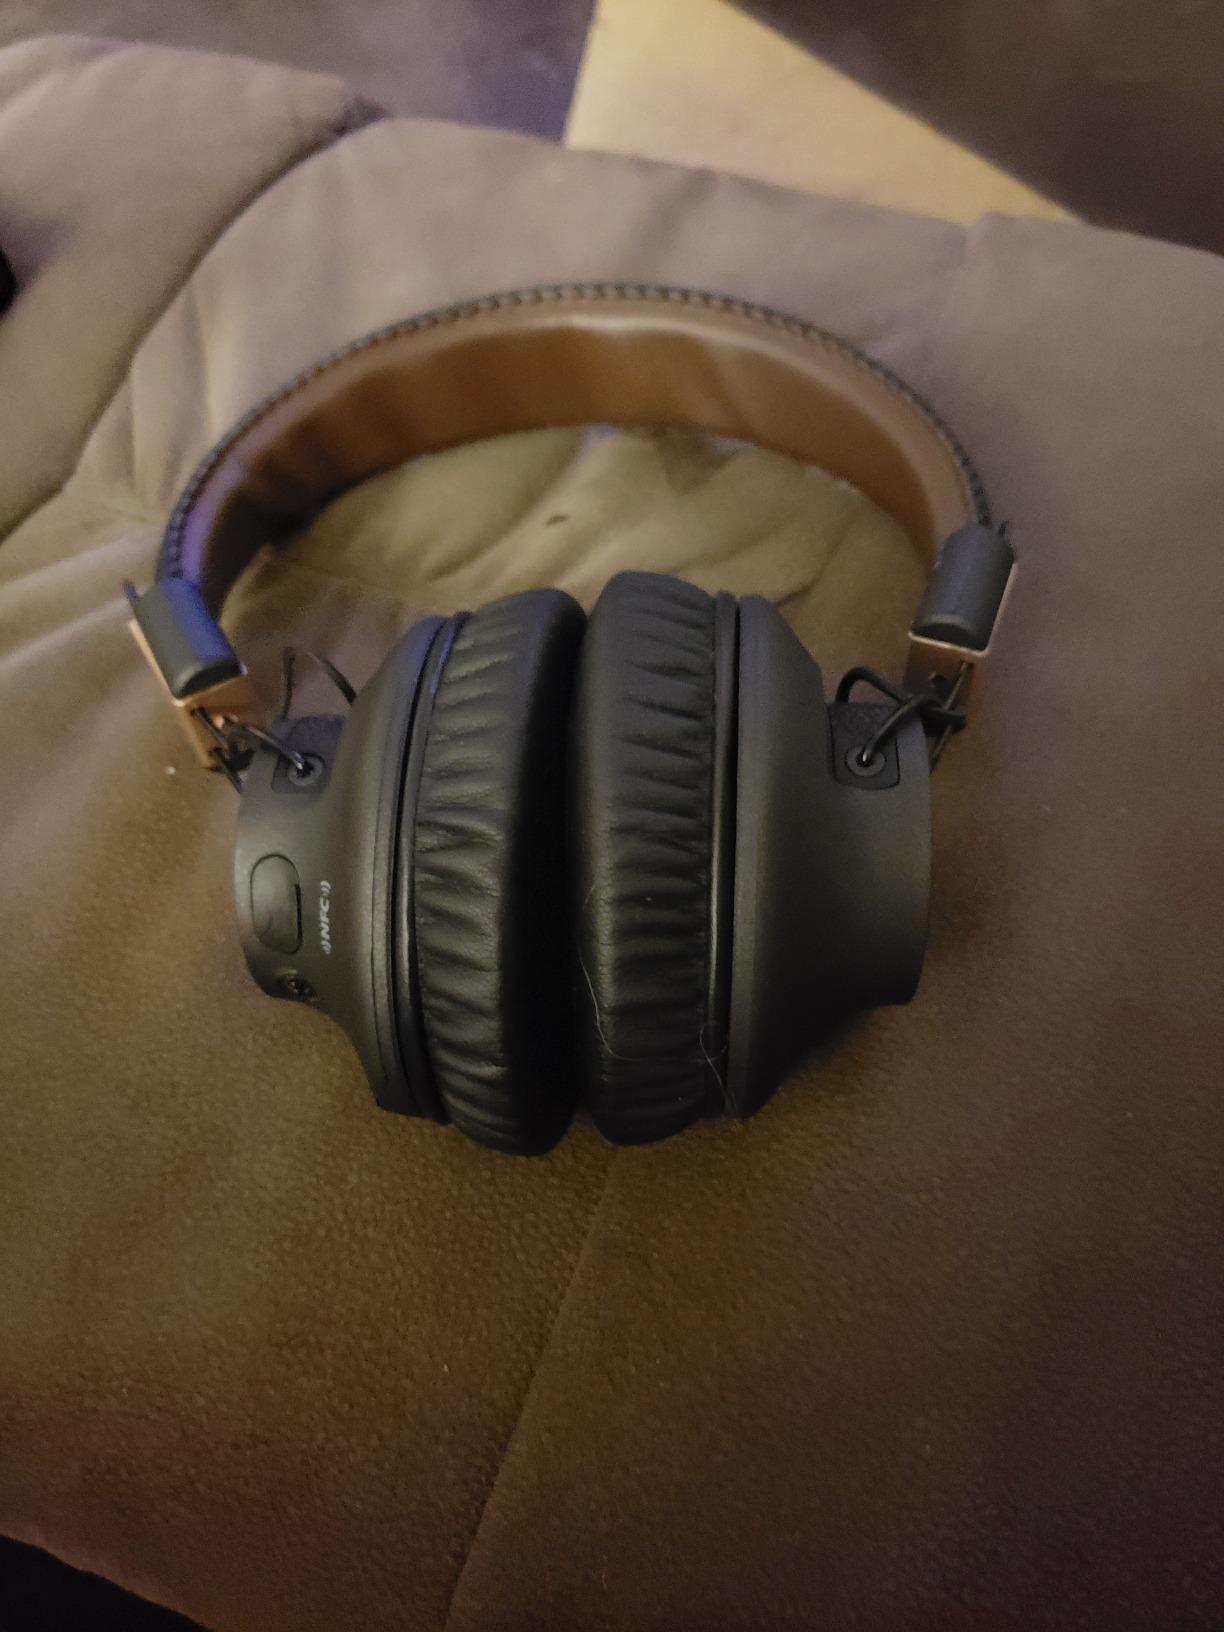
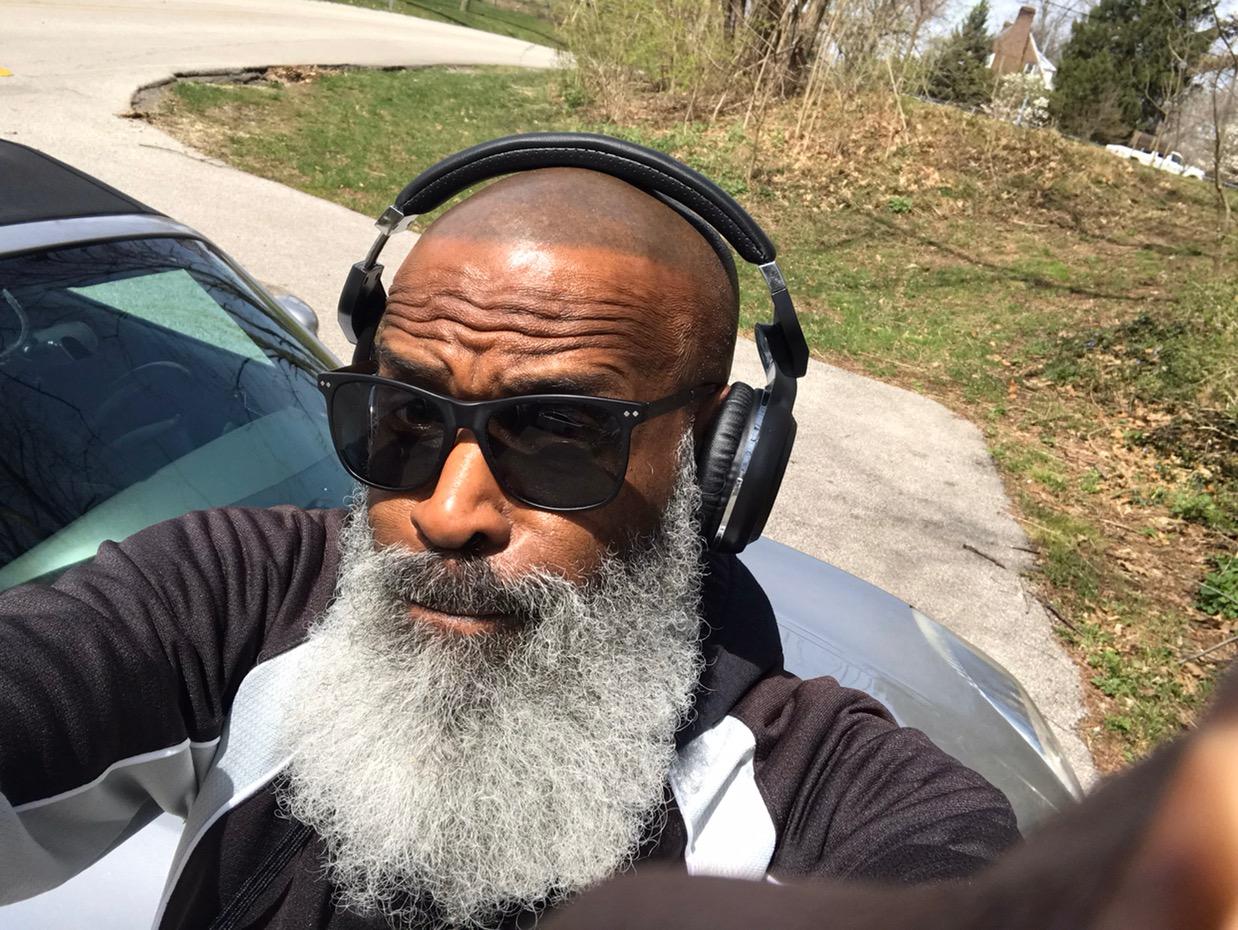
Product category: headphones
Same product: no